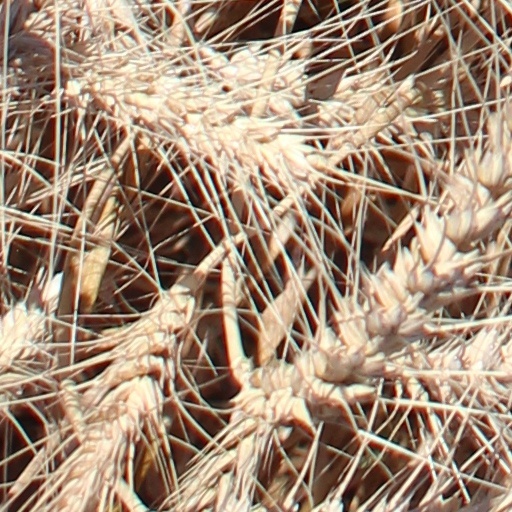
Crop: wheat